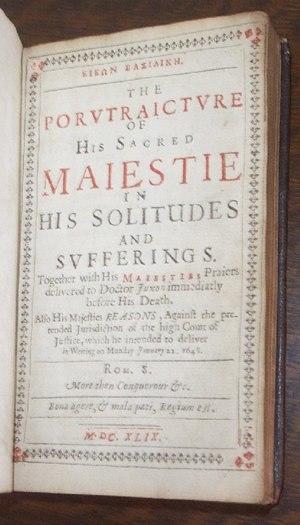
Eikon Basilike, sous-titré The Pourtrature of His Sacred Majestie in His Solitudes and Sufferings, est une autobiographie spirituelle supposée attribuée au roi d'Angleterre Charles Iᵉʳ. Elle a été publiée le 9 février 1649, dix jours après la décapitation du roi par le Parlement d'Angleterre à la suite de la Première révolution anglaise en 1649.